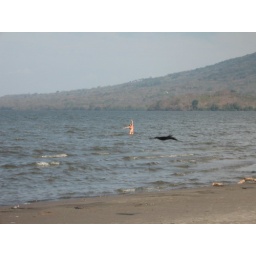
gina in the background a bird in the foreground and the lake with sharks in it